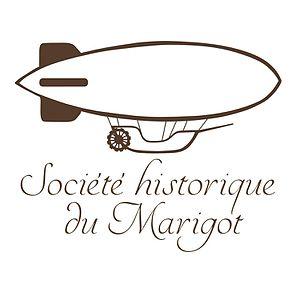
Le logo de la Société historique et culturelle du Marigot, depuis mai 2016. Celui-ci représente le dirigeable R-100 et les bateaux qui circulaient sur le fleuve Saint-Laurent.
La Société historique et culturelle du Marigot est un organisme à but non lucratif fondé en décembre 1977 et dédié à la préservation du patrimoine et la valorisation de l'histoire de la Rive-Sud de Montréal. L'organisme loge dans un édifice patrimonial de Longueuil.